Timeline of the 2019–2020 Hong Kong protests (October 2019)

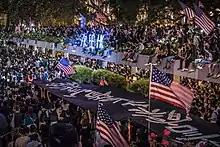
Protesters gathered in Chater Garden, waving the American flag, and "Free HK" banners.

A rally, using the slogan "Fight with Hong Kong, justice to our victims," was held at night on 14 October at Chater Garden, calling on the United States to pass the Hong Kong Human Rights and Democracy Act of 2019, which would sanction officials for undermining autonomy in Hong Kong. Organiser Ventus Lau received a Letter of No Objection from the police, making this the first protest with police approval since the emergency law was invoked. The rally began at 7 pm. Crowds split from the public park and onto adjacent roads, turned on their phone flashlights, and chanted protest slogans, such as "Hongkongers, resist" as they marched along with a massive vertical protest banner. The crowd sang protest songs including "Glory to Hong Kong". The event saw speeches from several figures including activist Joshua Wong and politician Au Nok-hin. Organisers announced that more than 130,000 people took part in the rally. The government issued a statement saying that it regretted the assembly and criticised any foreign interference into the "internal affairs" of Hong Kong.